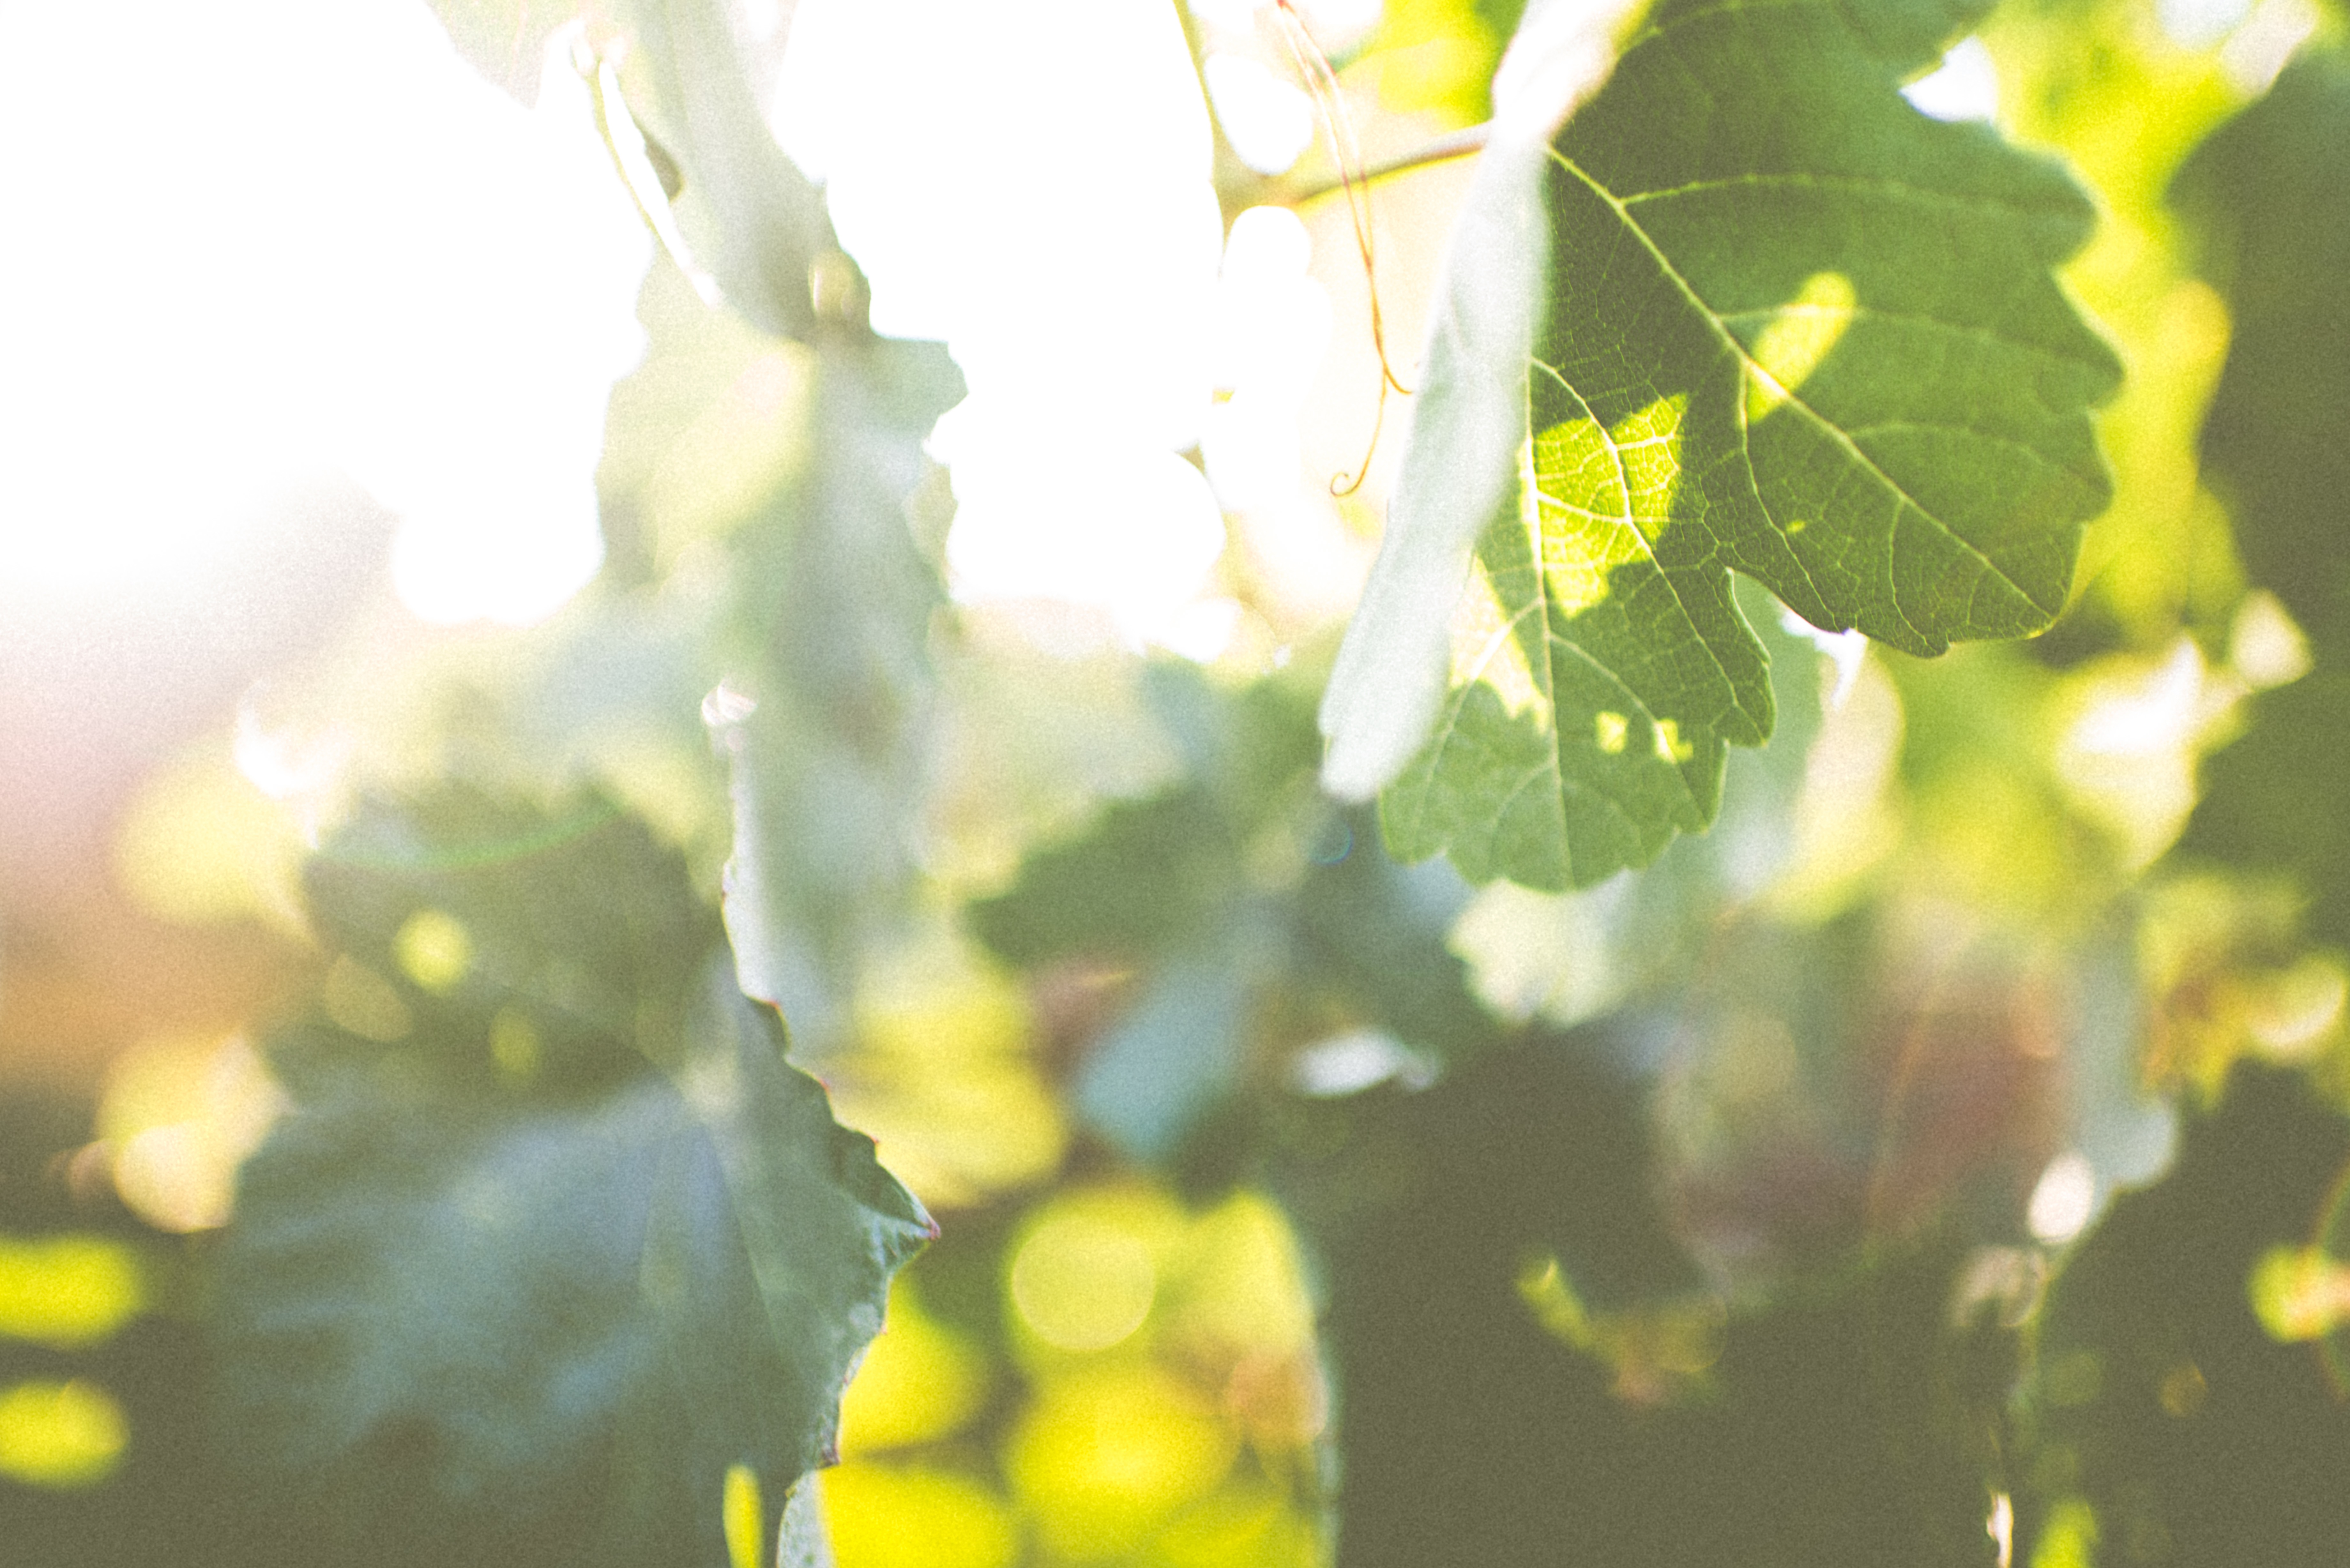
tree, branch, light, plant, grape, fruit, sunlight, leaf, flower, food, green, produce, autumn, yellow, season, macro photography, flowering plant, vitis, maidenhair tree, woody plant, land plant, grapevine family